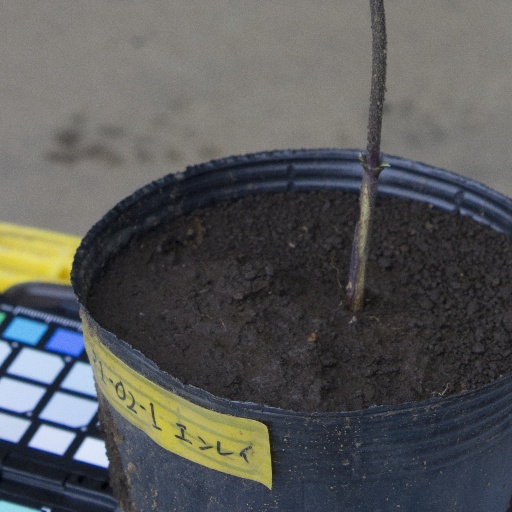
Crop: soybean